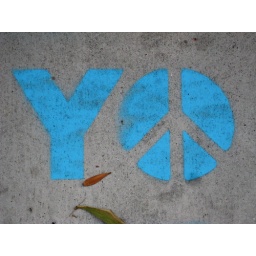
Stencil seen on a San Francisco sidewalk. It's a blue Yo, with a peace sign for the &amp;quot;O&amp;quot;. Only in San Francisco.